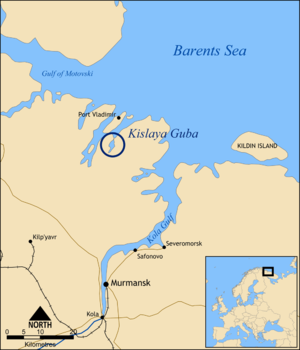
La centrale marémotrice Kislaya Guba est un projet expérimental d'usine marémotrice situé dans le fjord de Kislaya Guba, près du village d'Oura-Gouba, au bord de la mer de Barents, en Russie. Premier et seul projet d'usine marémotrice en Russie, elle est considérée par le gouvernement russe comme un monument scientifique et technologique.